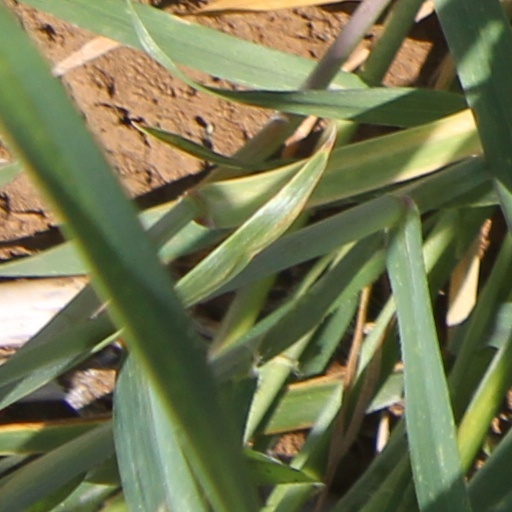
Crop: wheat